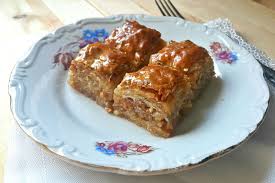
Yemek: baklava